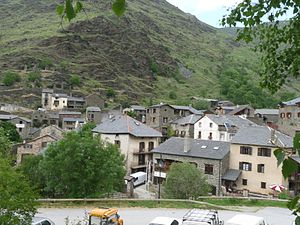
Valcebollère
Valcebollère er en by og kommune i departementet Pyrénées-Orientales i Sydfrankrig. Byen ligger i landskabet Cerdagne op til den spanske grænse og er en typisk bjerglandsby: Kommunen er i dag den mindste i Cerdagne, men var indtil det 19. århundrede en af de vigtigste med mere end 300 indbyggere.